Eglinton Country Park

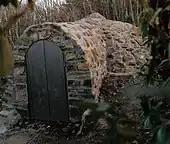
The entrance to the restored Eglinton Ice House

Ice or snow houses were introduced to the United Kingdom in around 1660 and were commonly brick lined, domed structures, with most of their volume underground. An ice house lies in Old Wood, fairly near to the doocot on the Draught Burn, built by the 10th Earl for £25. It was not very successful and was later modified to increase its efficiency. It had a total of three doors to reduce the entrance of heat. The restoration involved an almost total external rebuild and it is not known if the present structure accurately represents the original; it is known that slates covered the exterior of the original structure. During the winter ice and snow was taken from the fishpond, etc. or even imported via Ardrossan Harbour if the winter had been too mild. A second ice house is recorded on the 1860 OS on the edge of the Ladyha Deer Park close to the Weirston to Eglinton Kennels estate road; the design and location suggest that this was involved in the preparation and storage of venison.